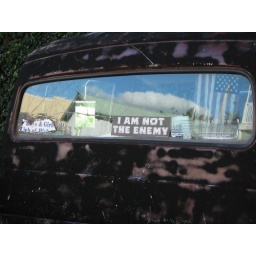
Notice the blue sky and the American flag in the reflection